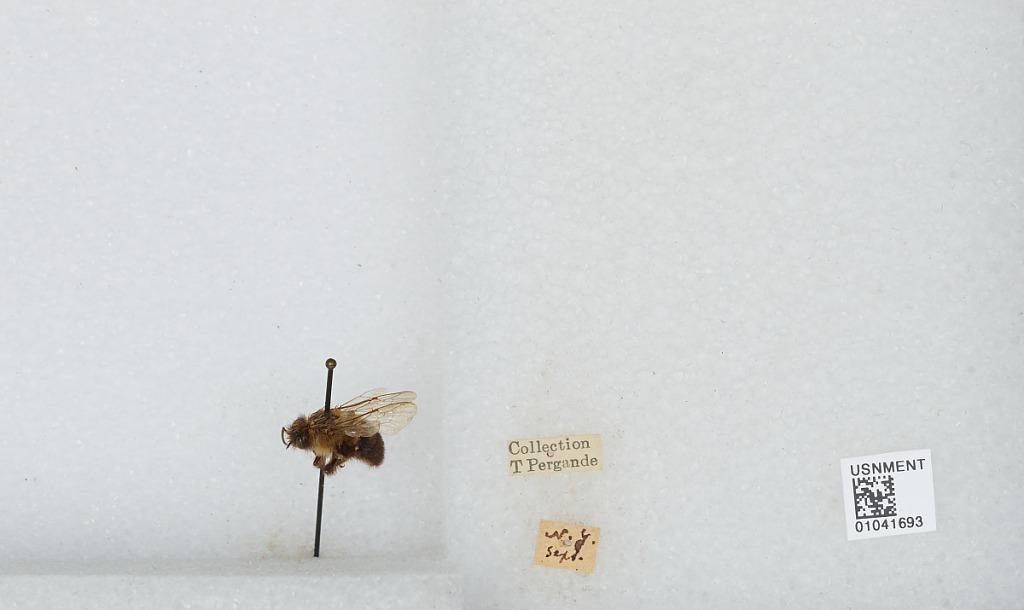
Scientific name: Bombus sp.
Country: United States
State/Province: New York